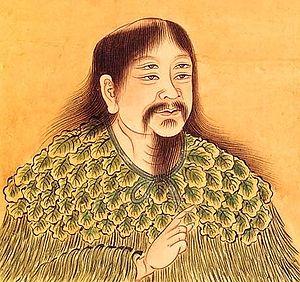
Cang Jie est selon la tradition chinoise un ministre de l’Empereur jaune qui inventa les caractères chinois. Il est décrit par Wang Chong comme ayant quatre yeux lui permettant de voir les secrets du ciel et de la terre. Il aurait eu aussi des pupilles doubles, comme les souverains mythiques Yu et Shun et le puissant duc Wen de Jin.
Les caractères chinois sont les unités logographiques qui composent l'écriture des langues chinoises.